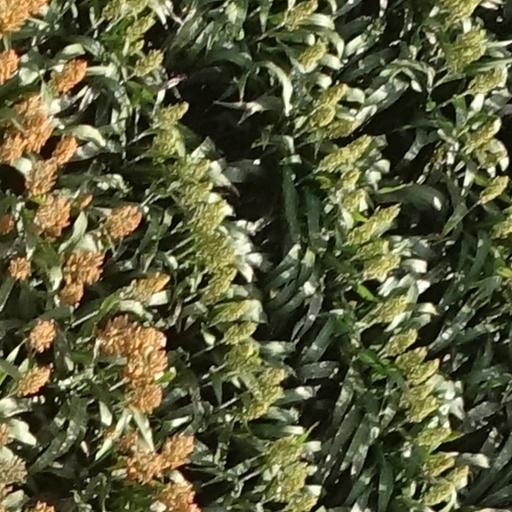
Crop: sorghum